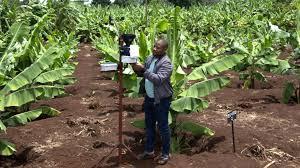
Mwanamume amesimama kati ya shamba la ndizi akishikilia kifaa cha kupimia. Udongo unaonekana kuwa huru na wenye rutuba. Ndizi ni mirefu na ina majani makubwa, ishara hali nzuri ya ukuaji. Ni kama utafiti wa kilimo unaendelea.